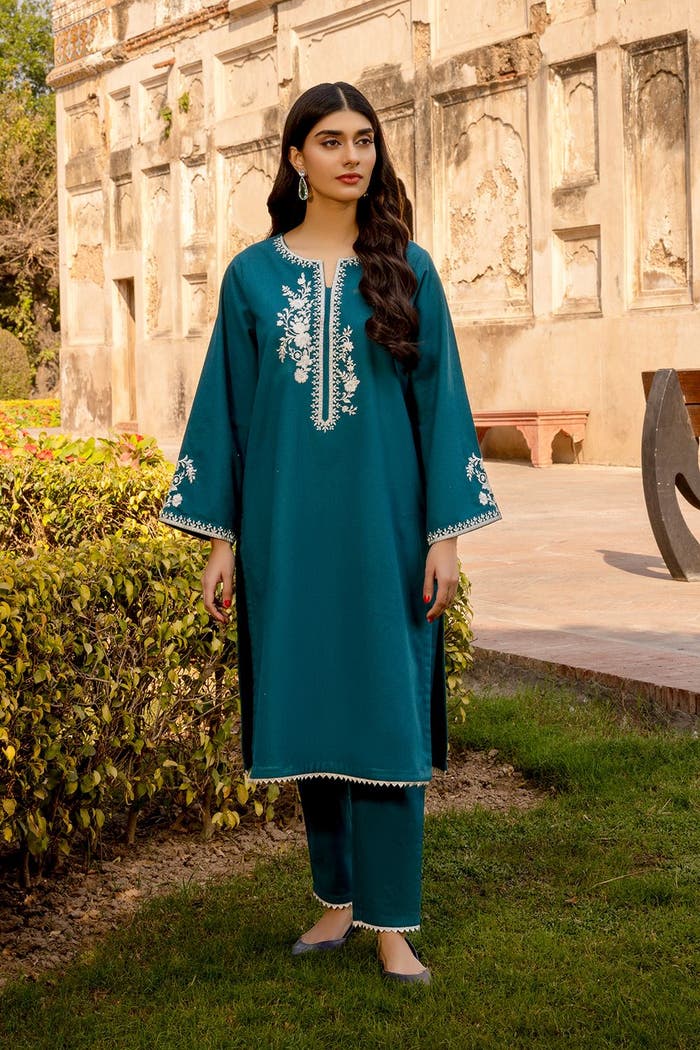
teal embroidered tunic with pant leg